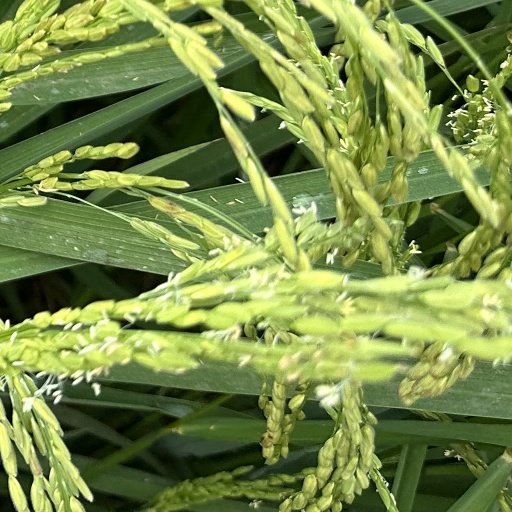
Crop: rice